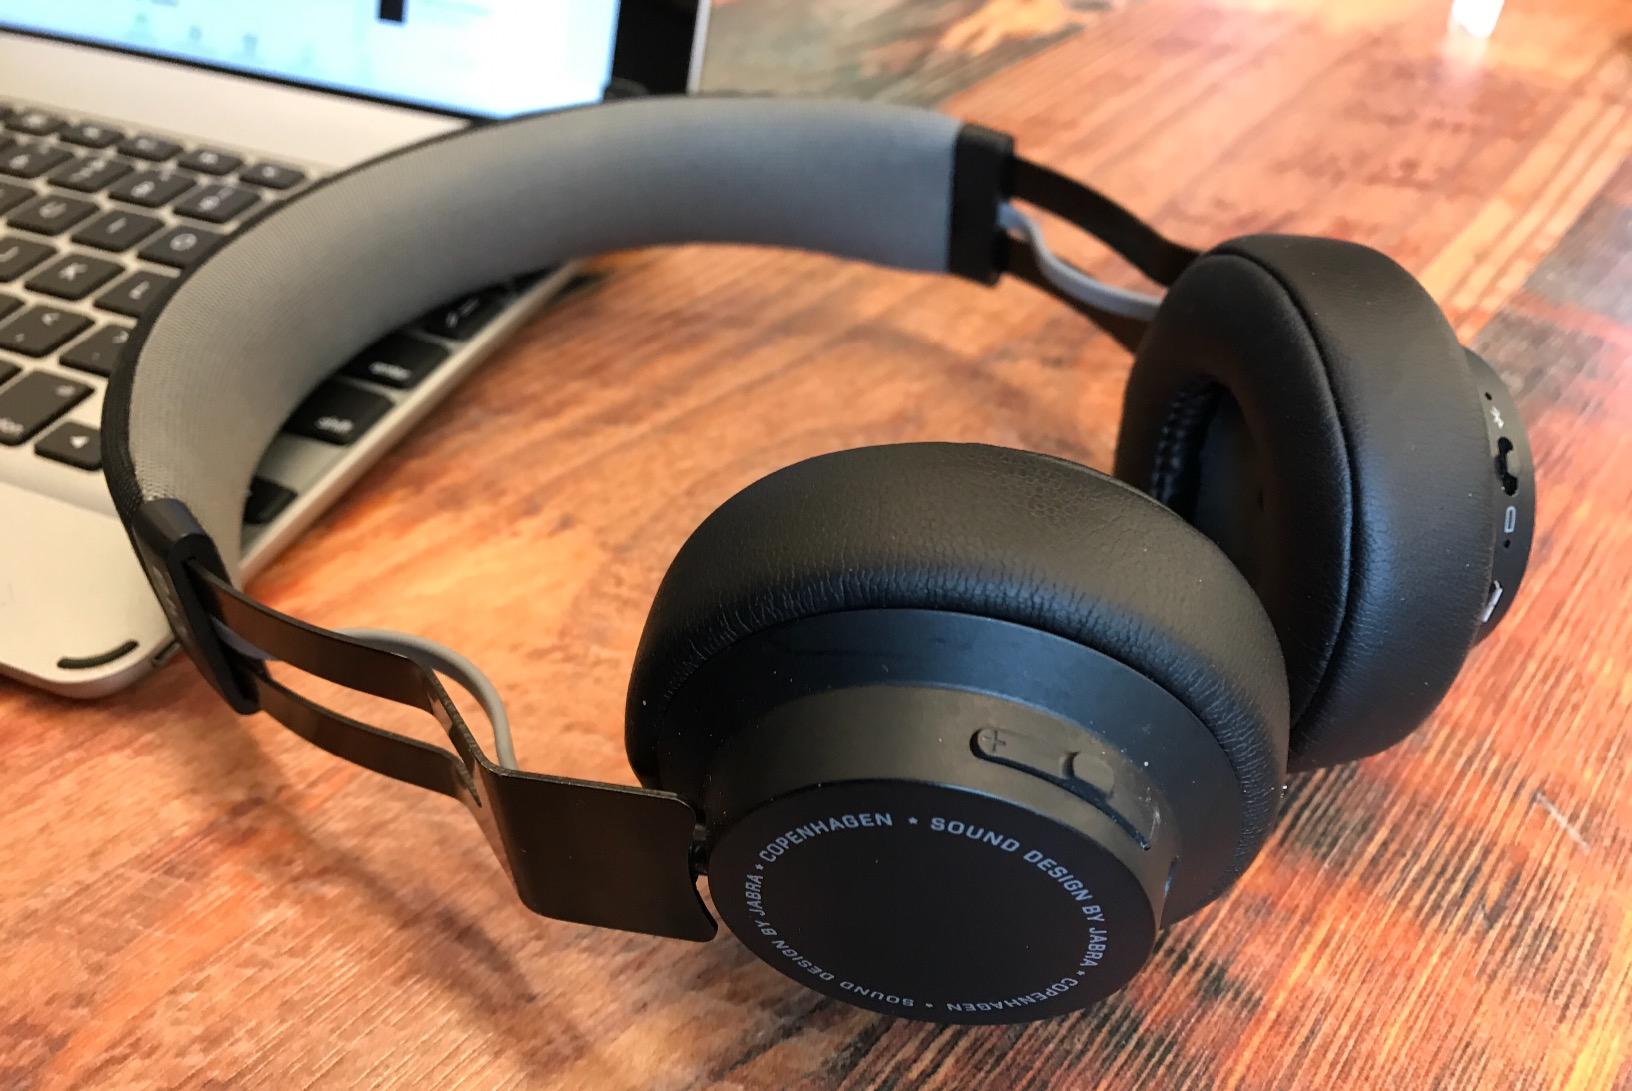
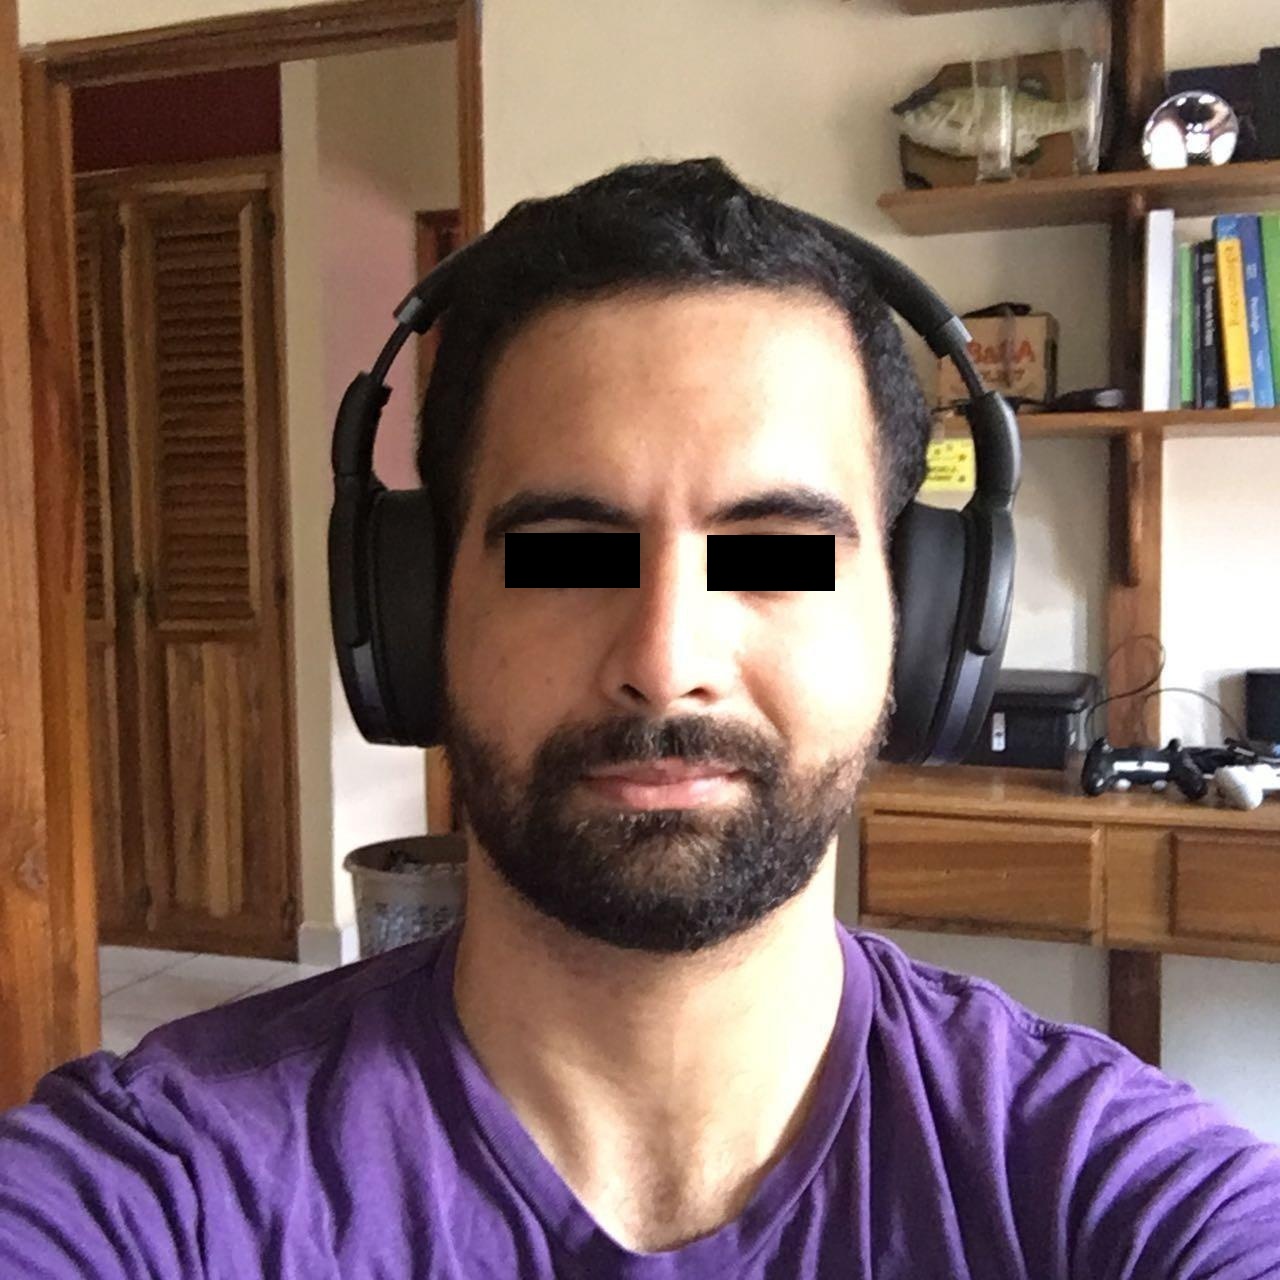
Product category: headphones
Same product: no